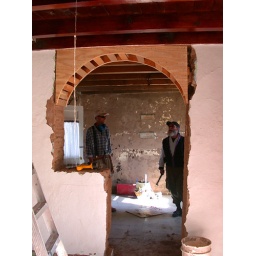
we took out the kitchen door and framed in an arched doorway